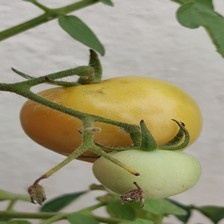
Label: tomato